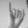
ASL letter: I